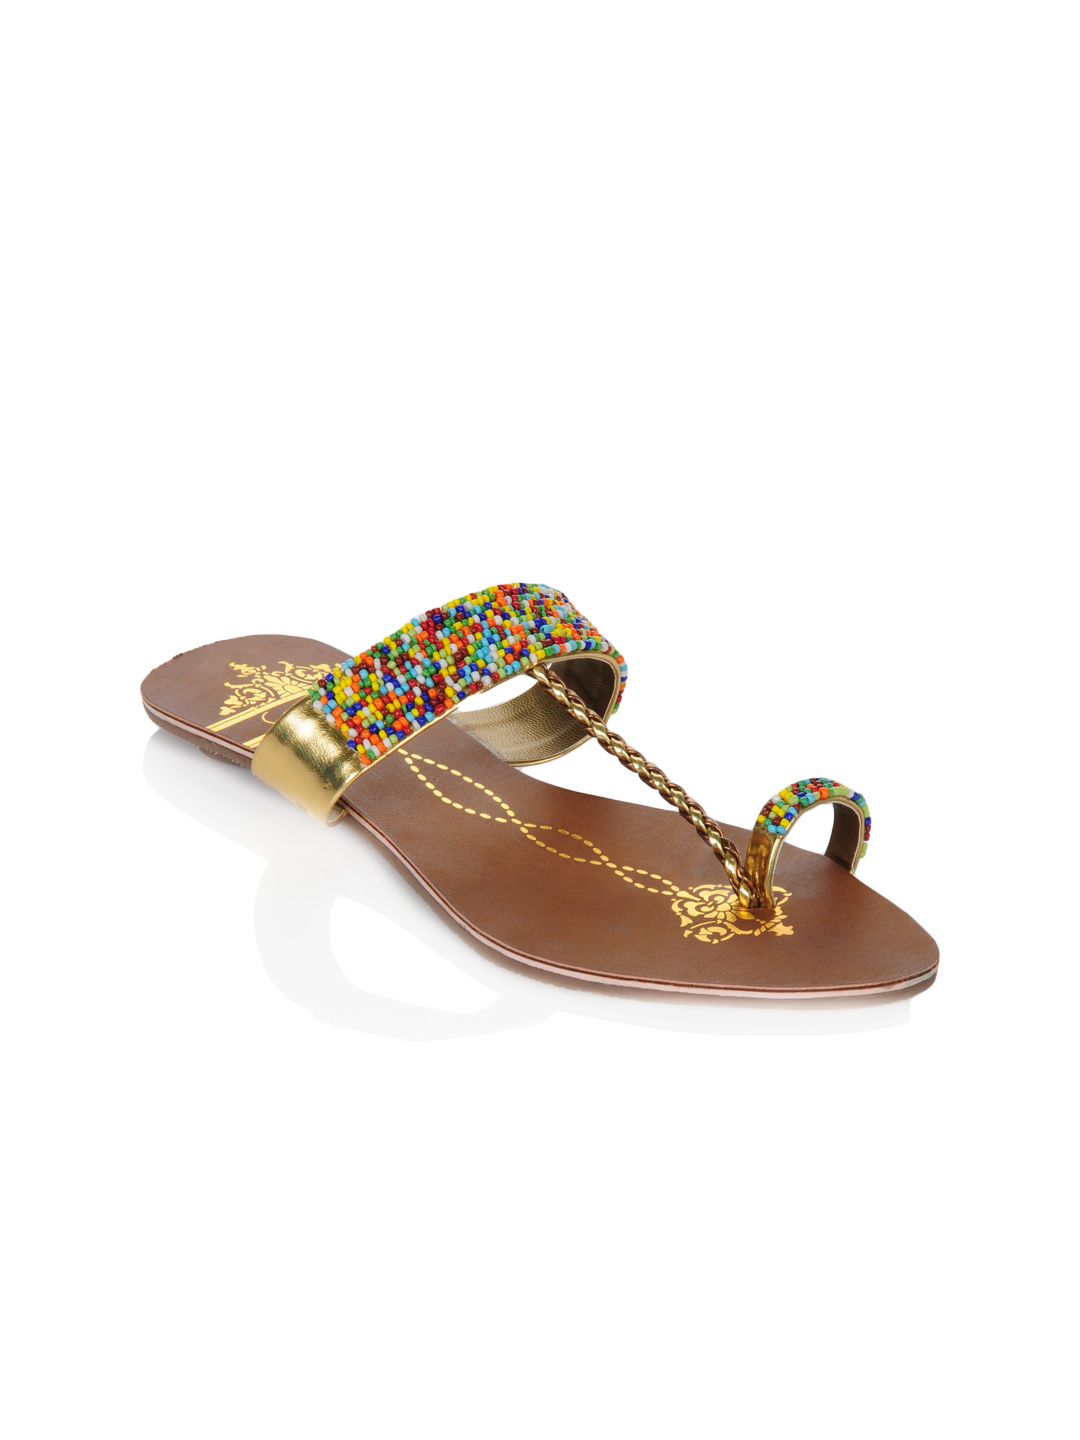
Catwalk Women Beads Multi Coloured Flats
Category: Footwear / Shoes / Heels
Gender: Women
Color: Multi
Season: Winter 2015
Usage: Casual